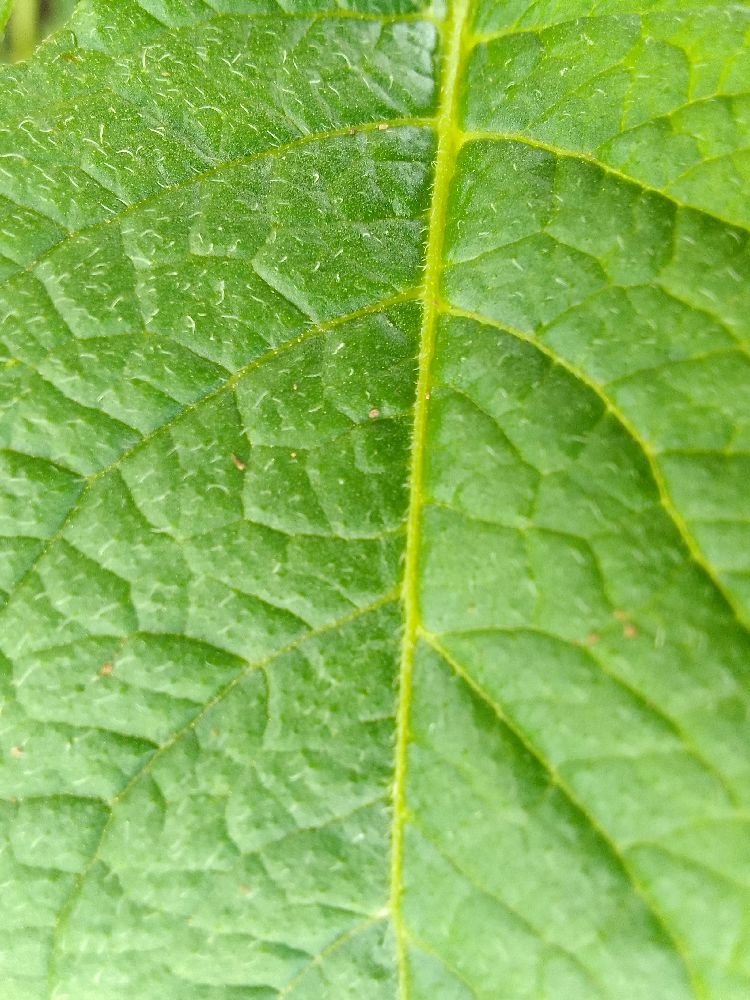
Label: Healthy